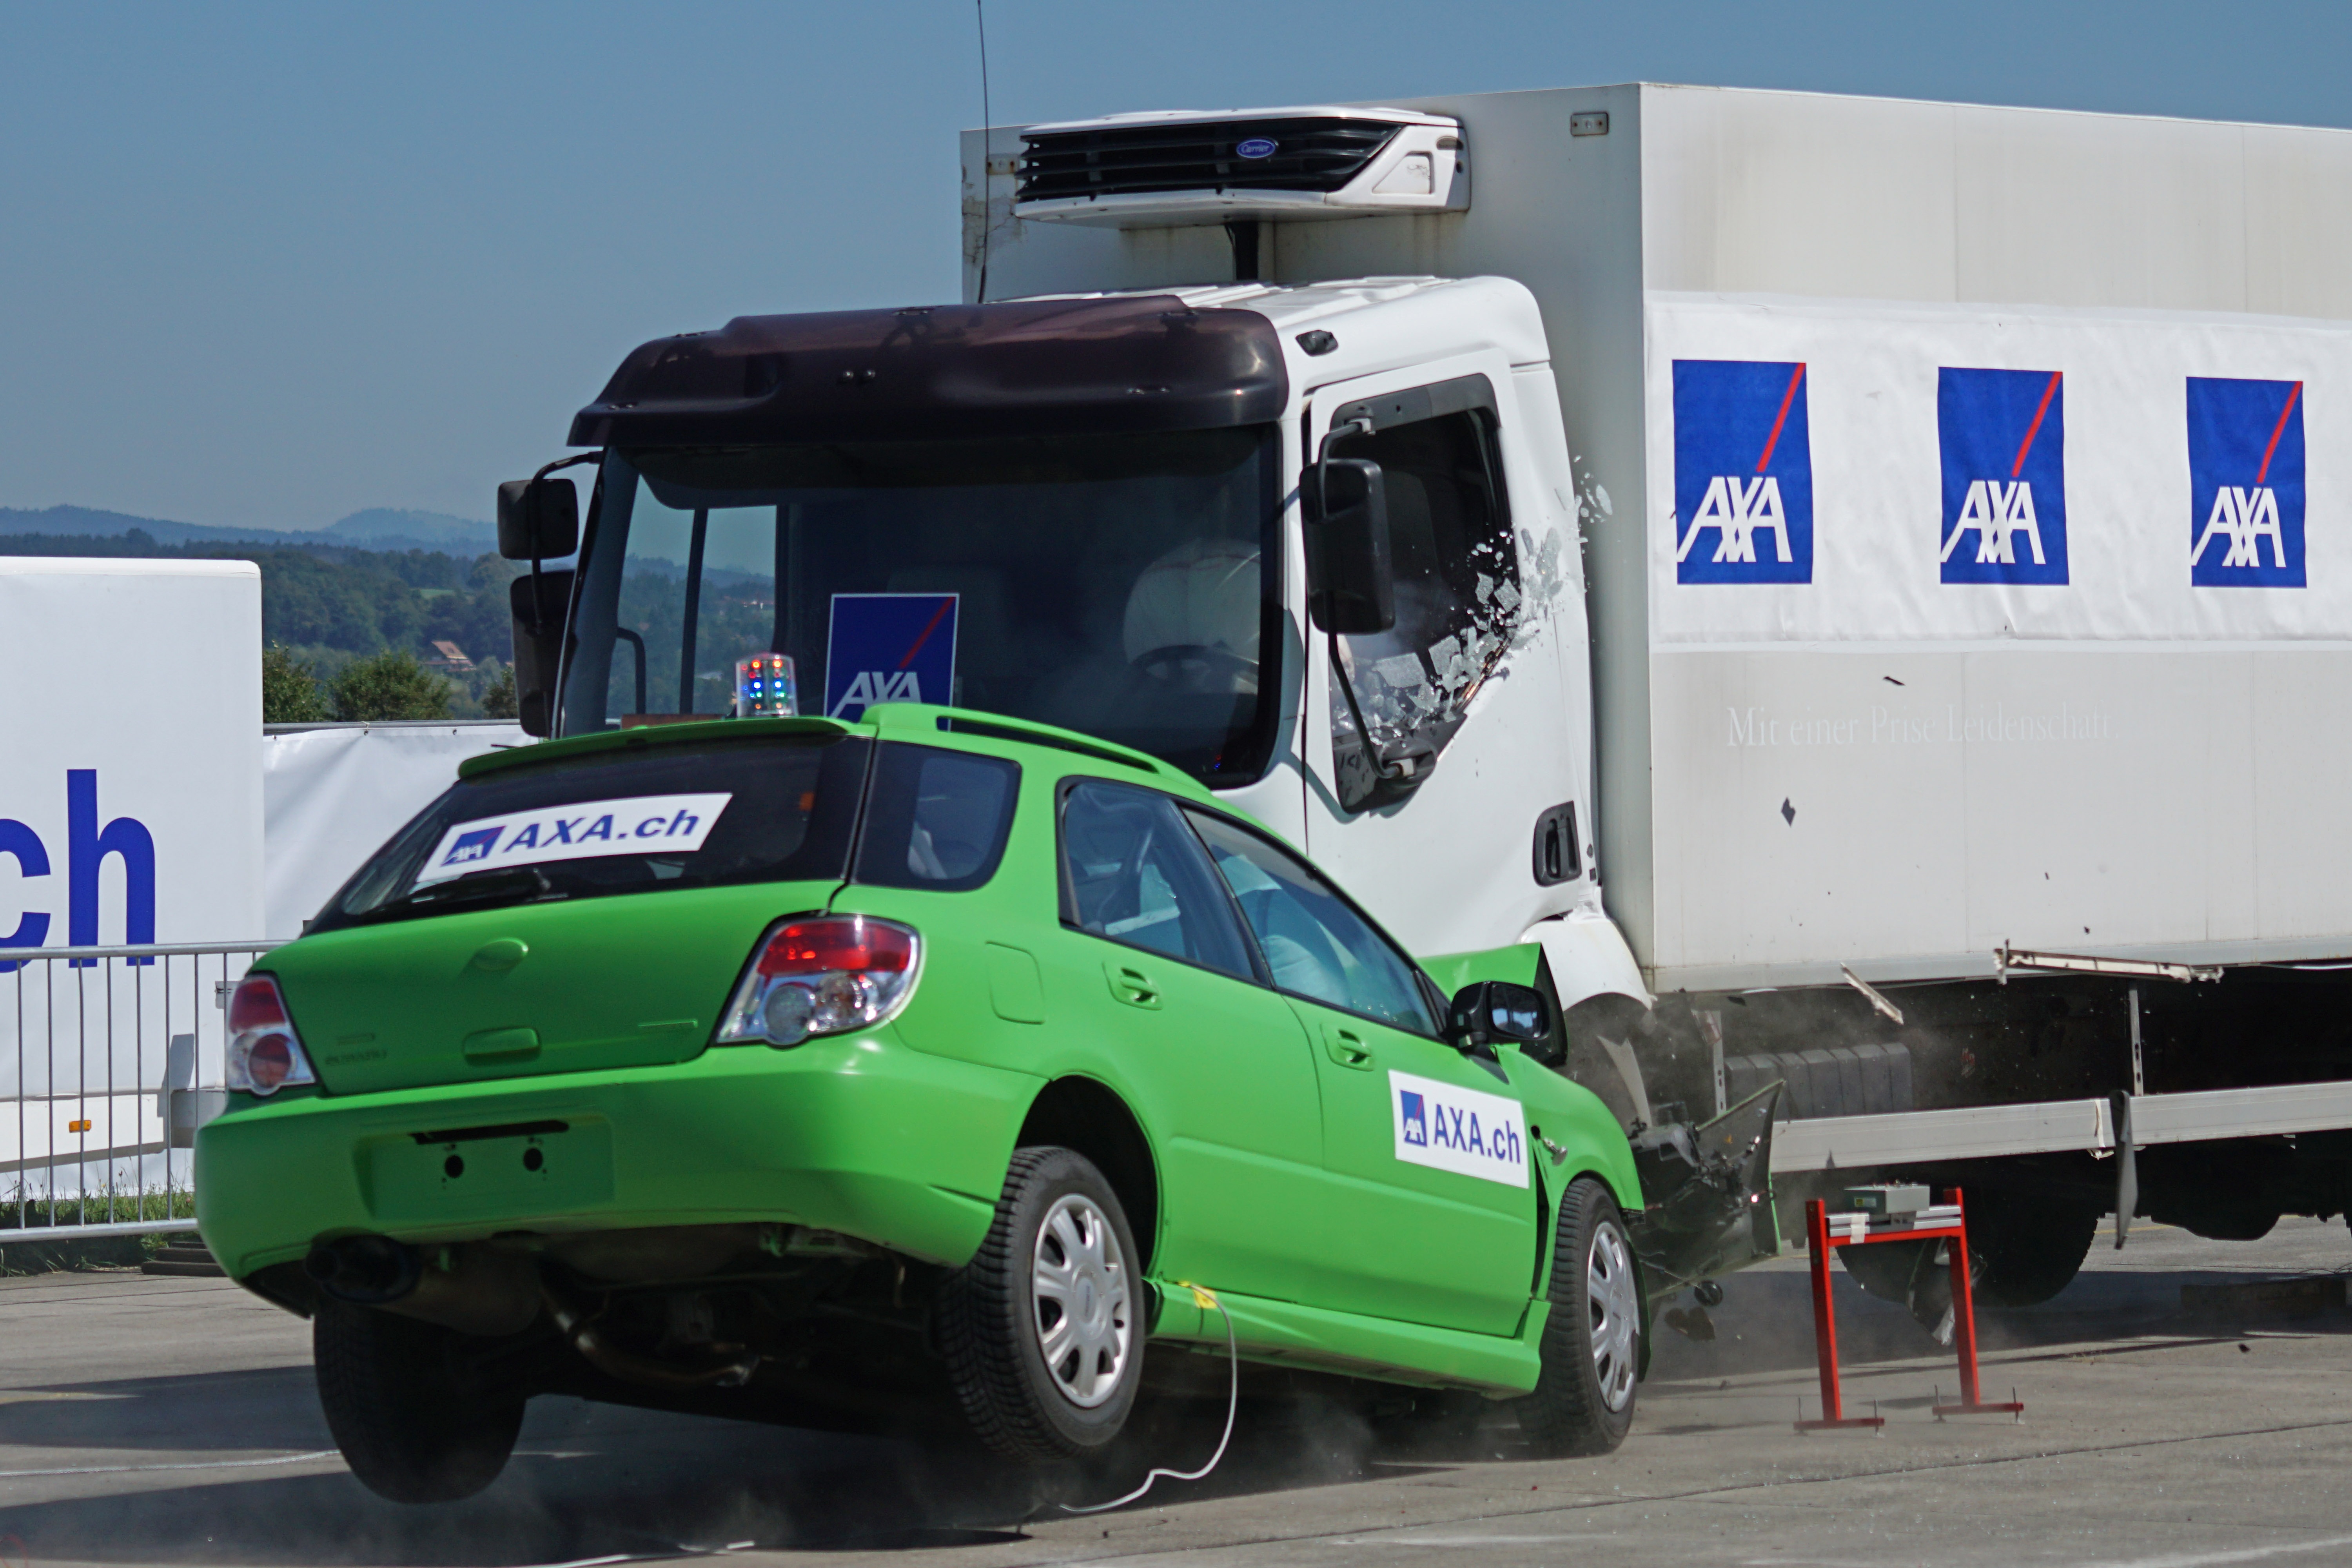
car, truck, vehicle, mobile phone, collision, crash test, insurance, liability, against traffic, 60 km h, distraction, smartphon, car insurance, frontal collision, peron dare, automobile make, automotive exterior